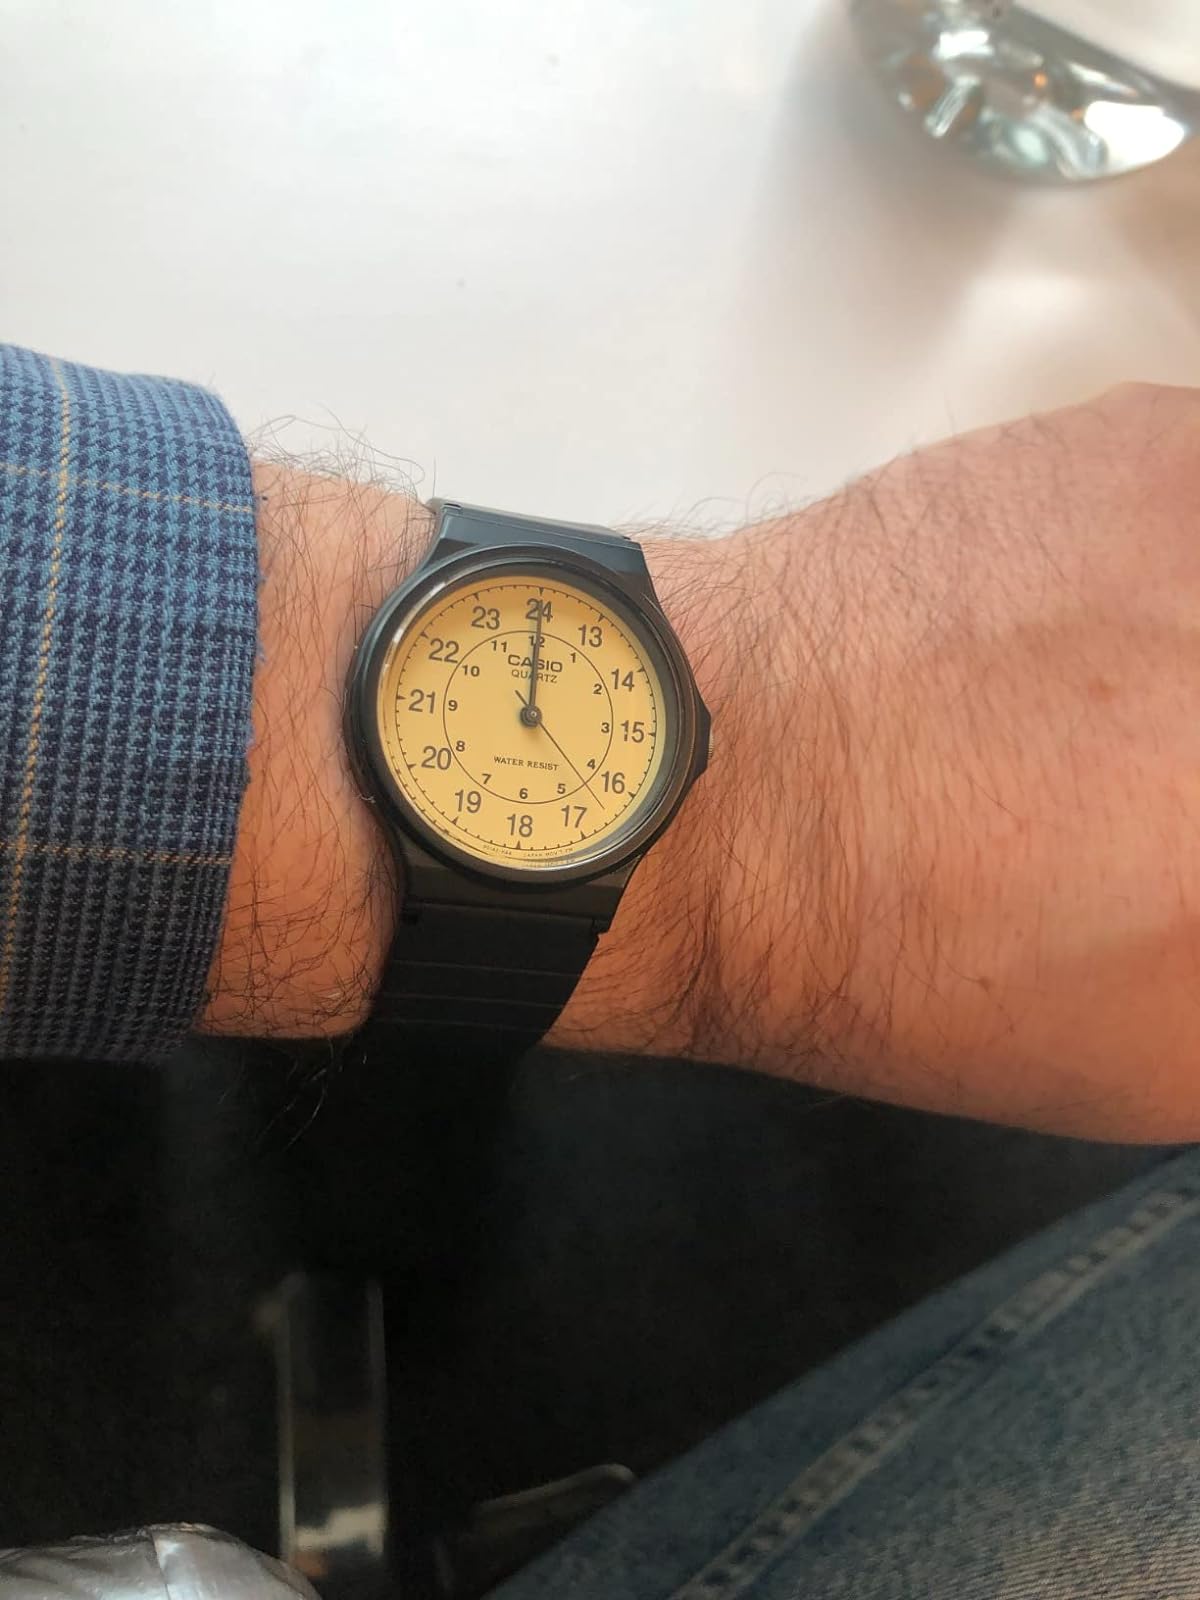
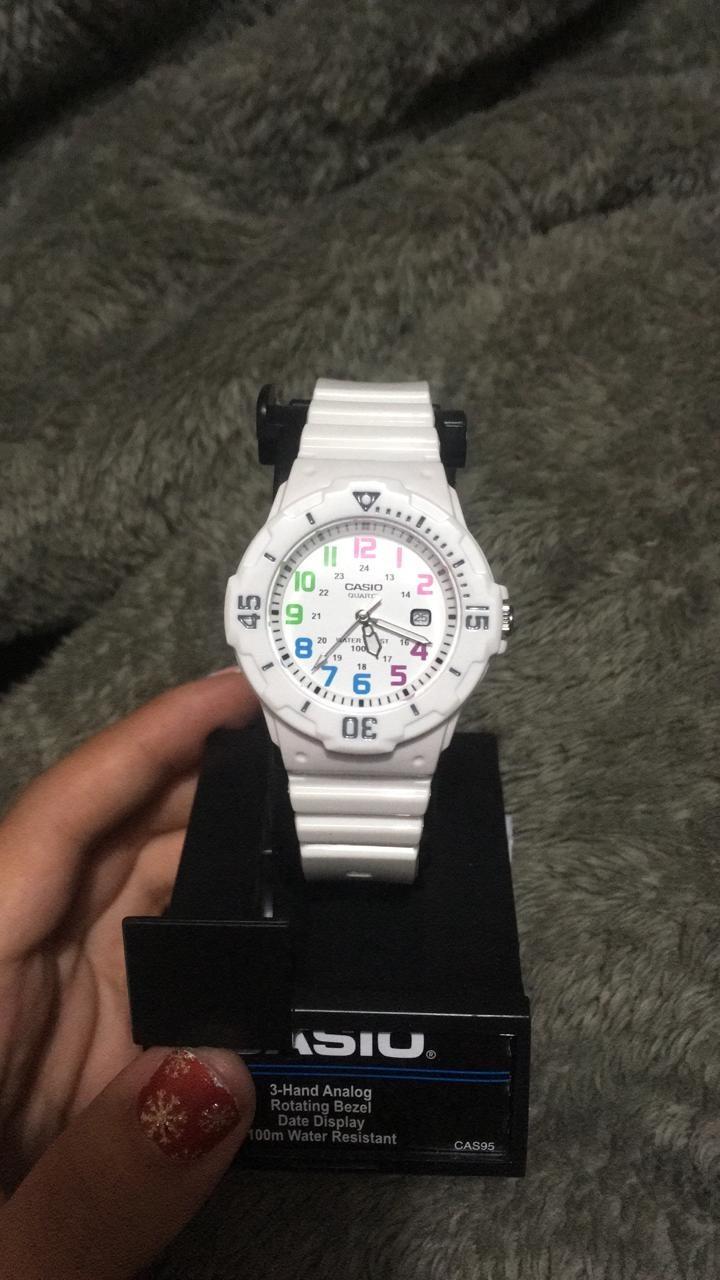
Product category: accessories_watch
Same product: no